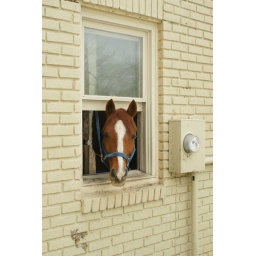
horse in window